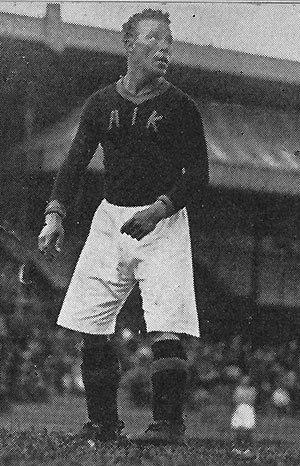
Per Kaufeldt est un footballeur et entraîneur suédois né le 1ᵉʳ août 1902 à Stockholm et mort le 21 mars 1956 dans la même ville. Il était attaquant. Notamment, il a joué une saison à Montpellier en 1925.